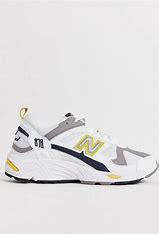
Brand: New
Model: Balance New Balance 878